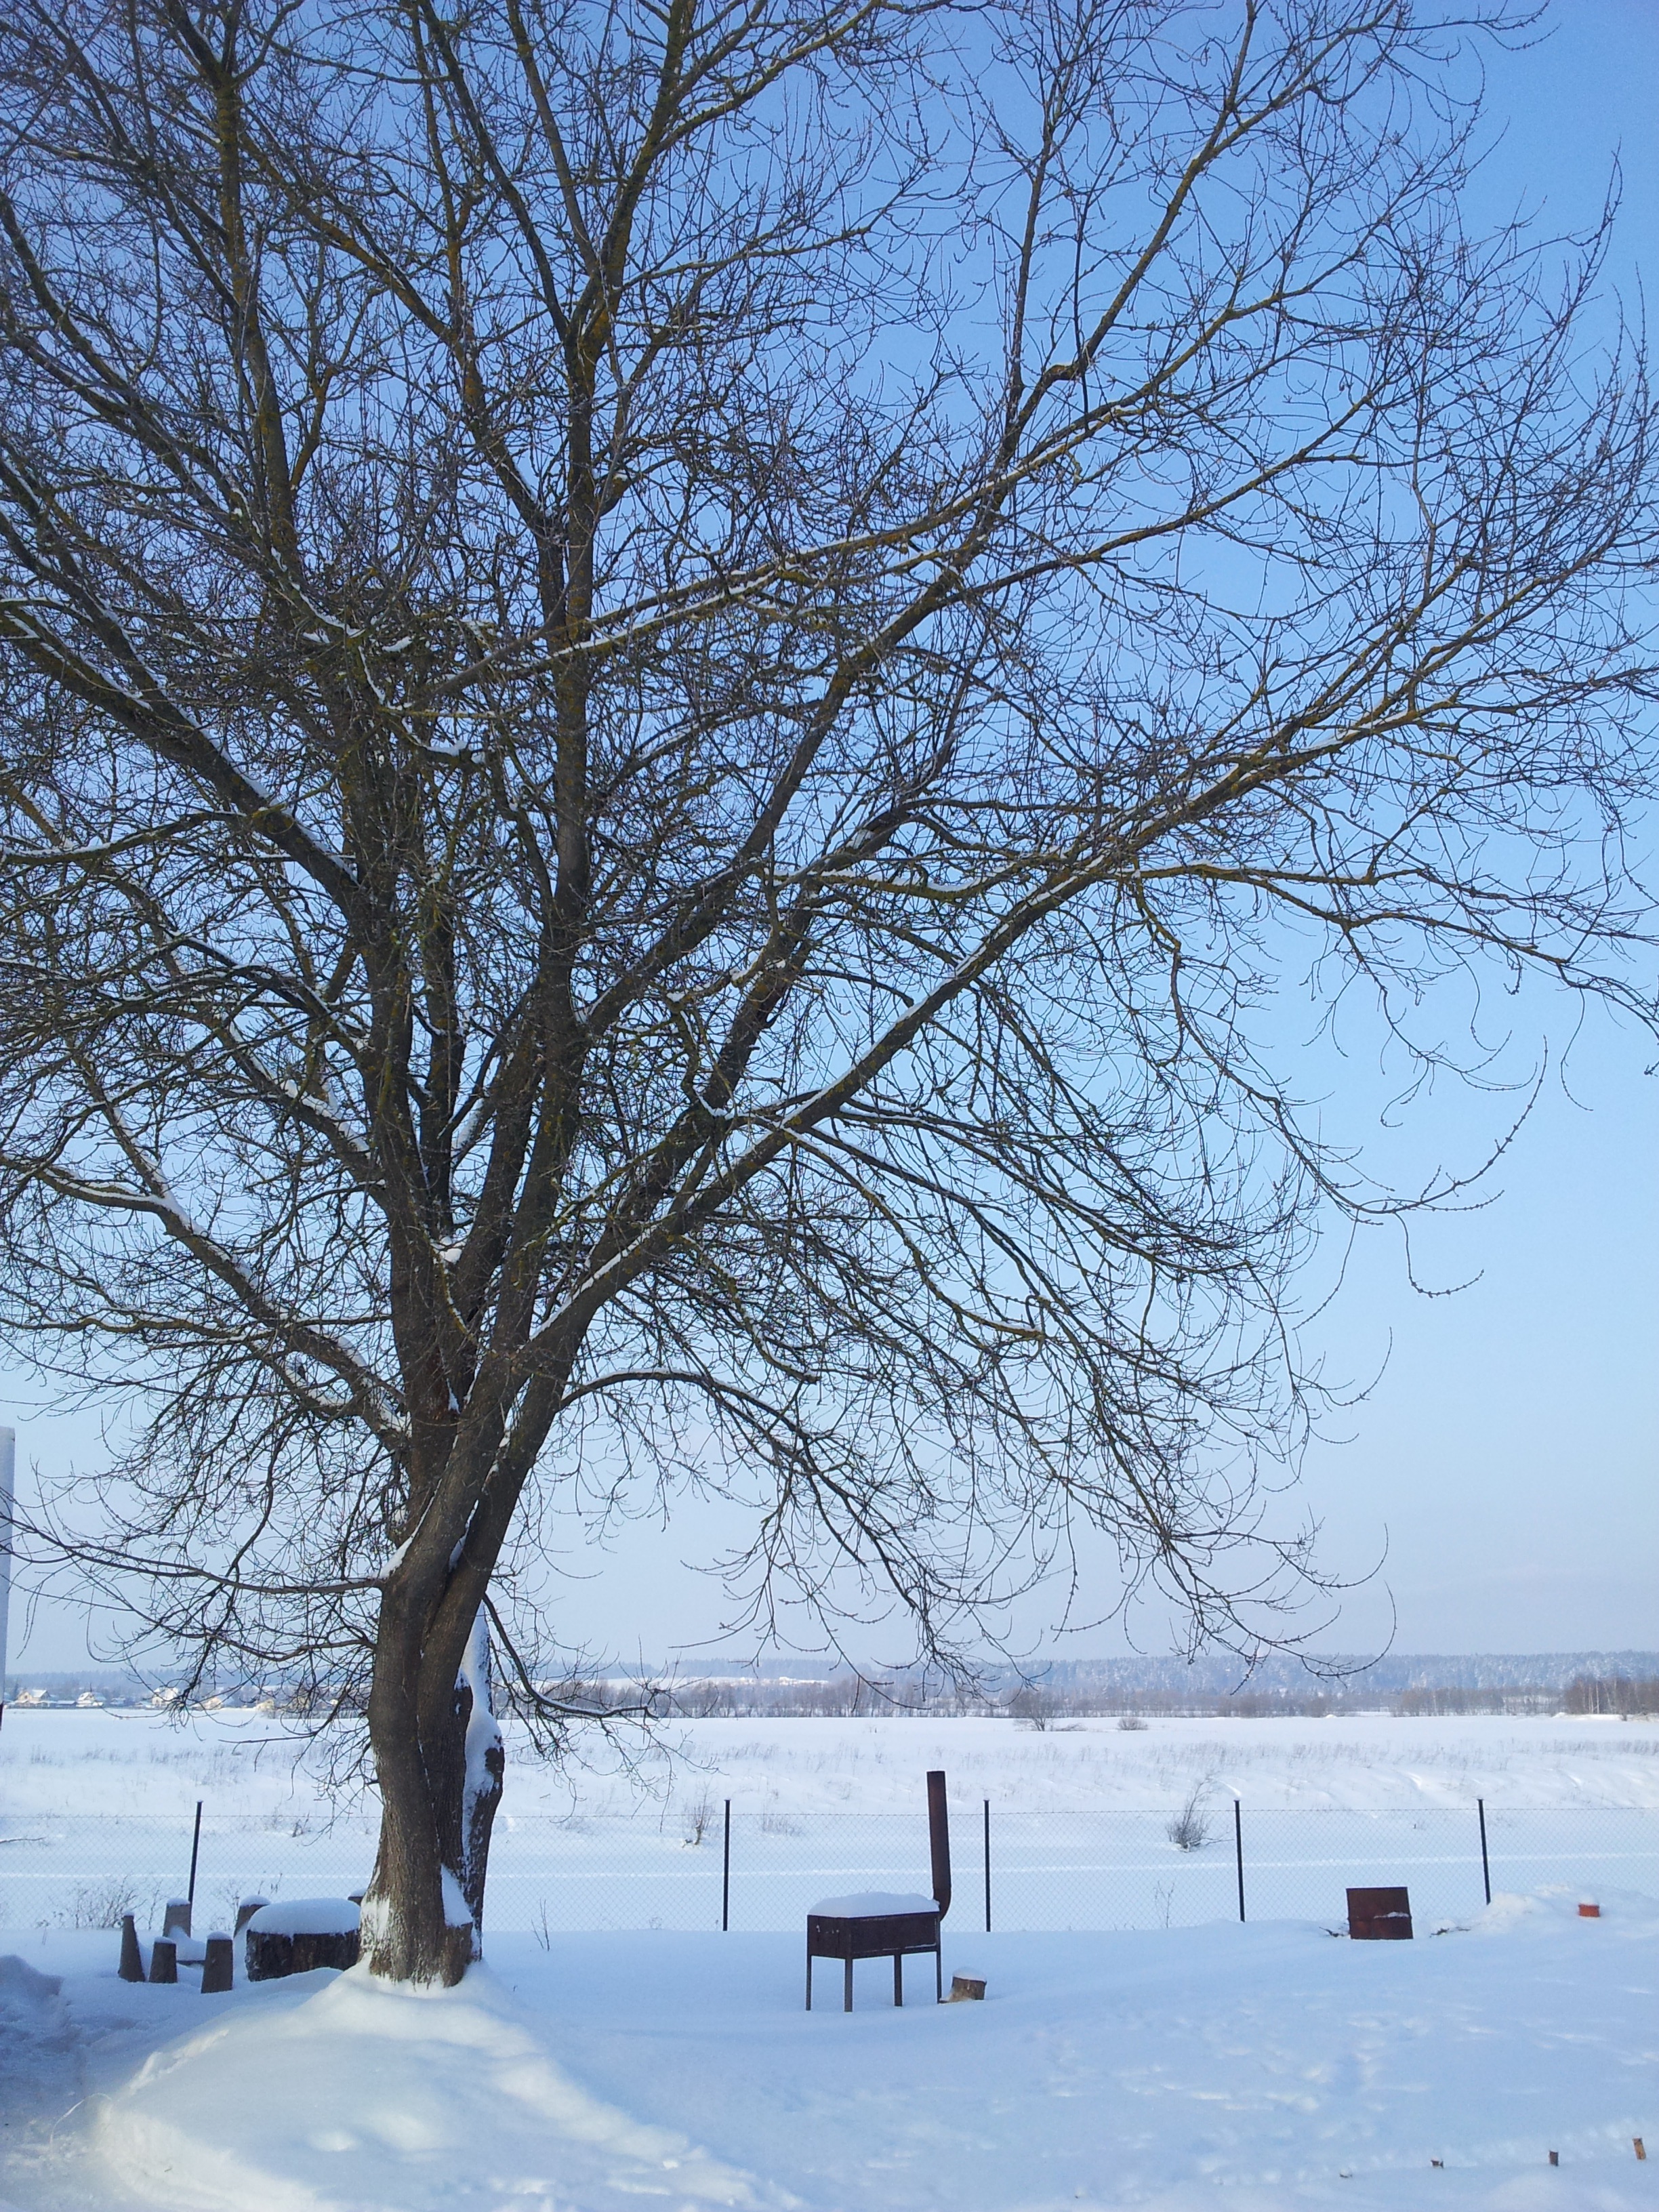
landscape, tree, branch, snow, winter, plant, frost, village, ice, weather, season, freezing, woody plant